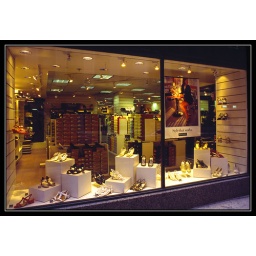
A shoe store window display in Chicago's Loop comes alive in evening light.